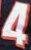
Number: 4